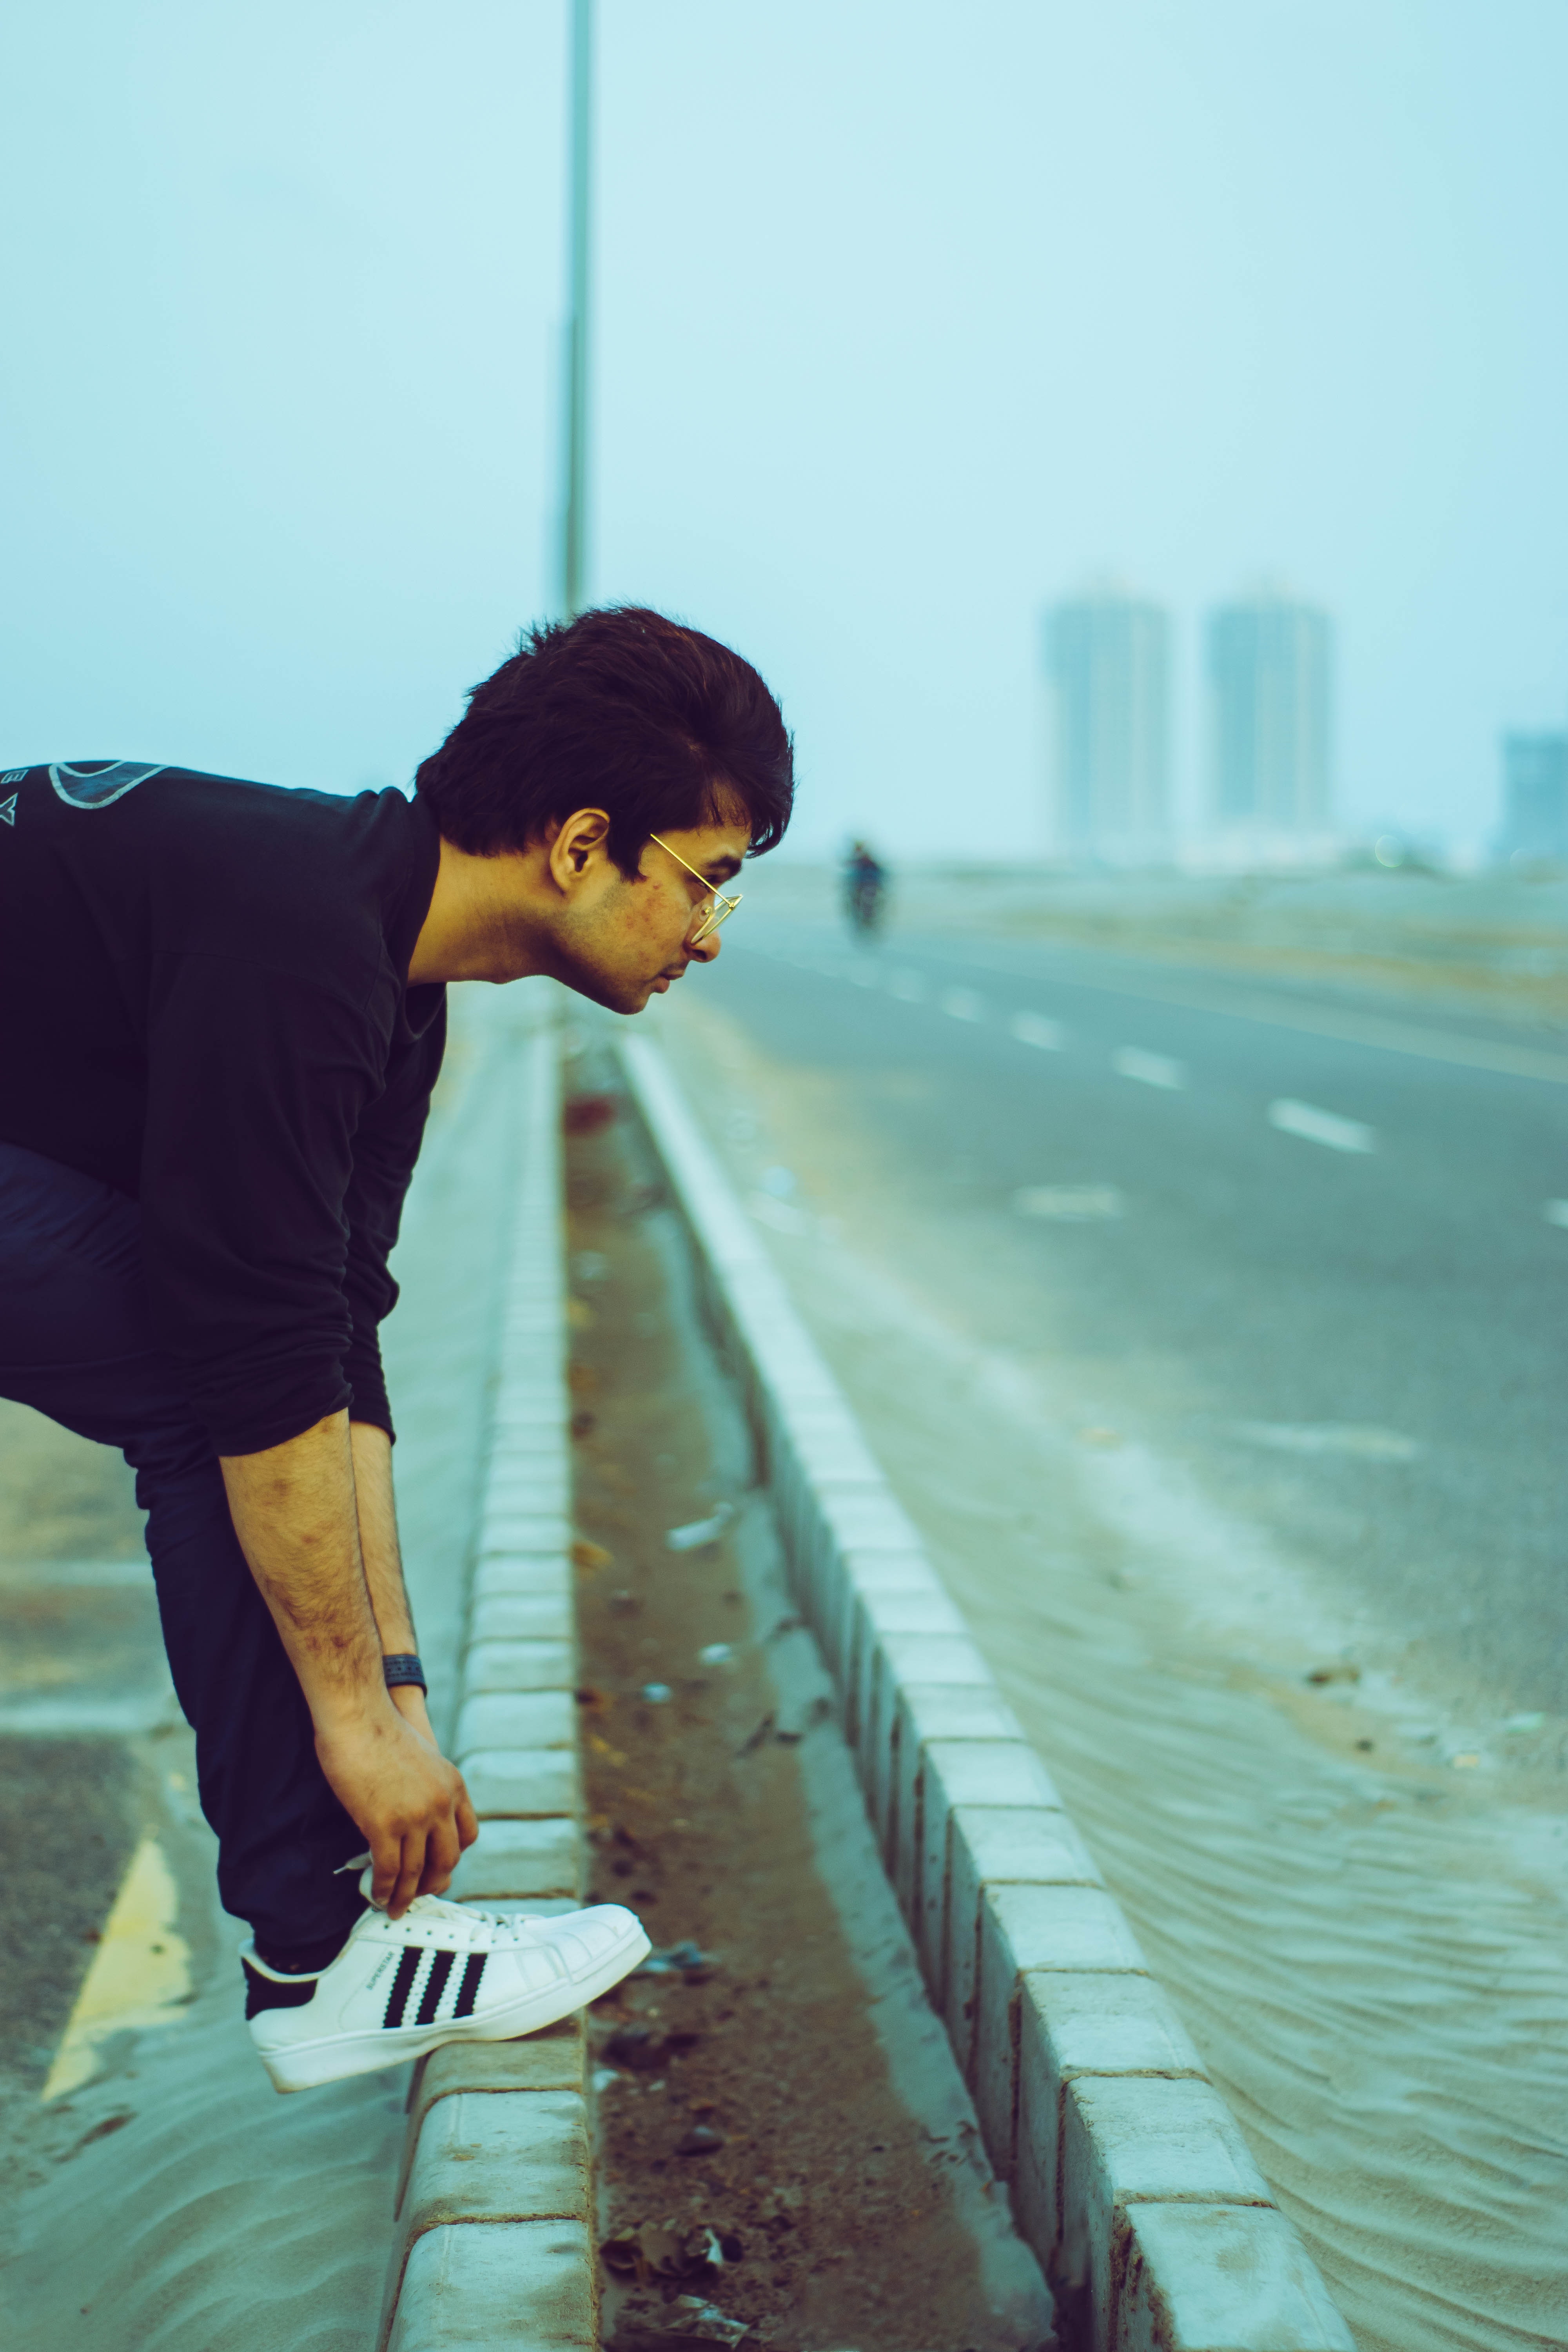
snapshot, standing, water, photography, fun, cool, child, leisure, road, black hair